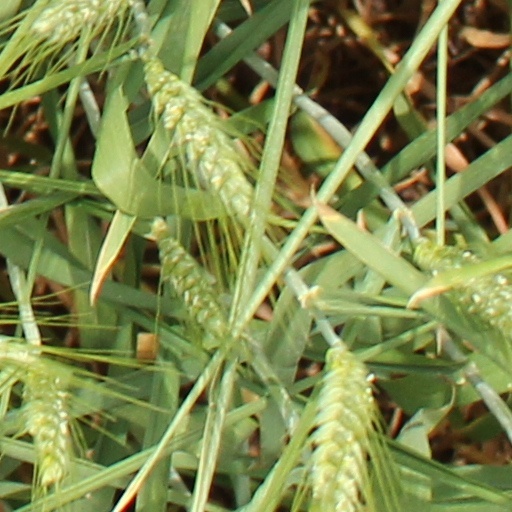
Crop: wheat